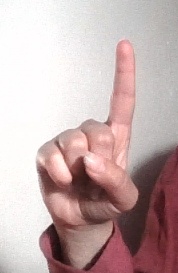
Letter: bb